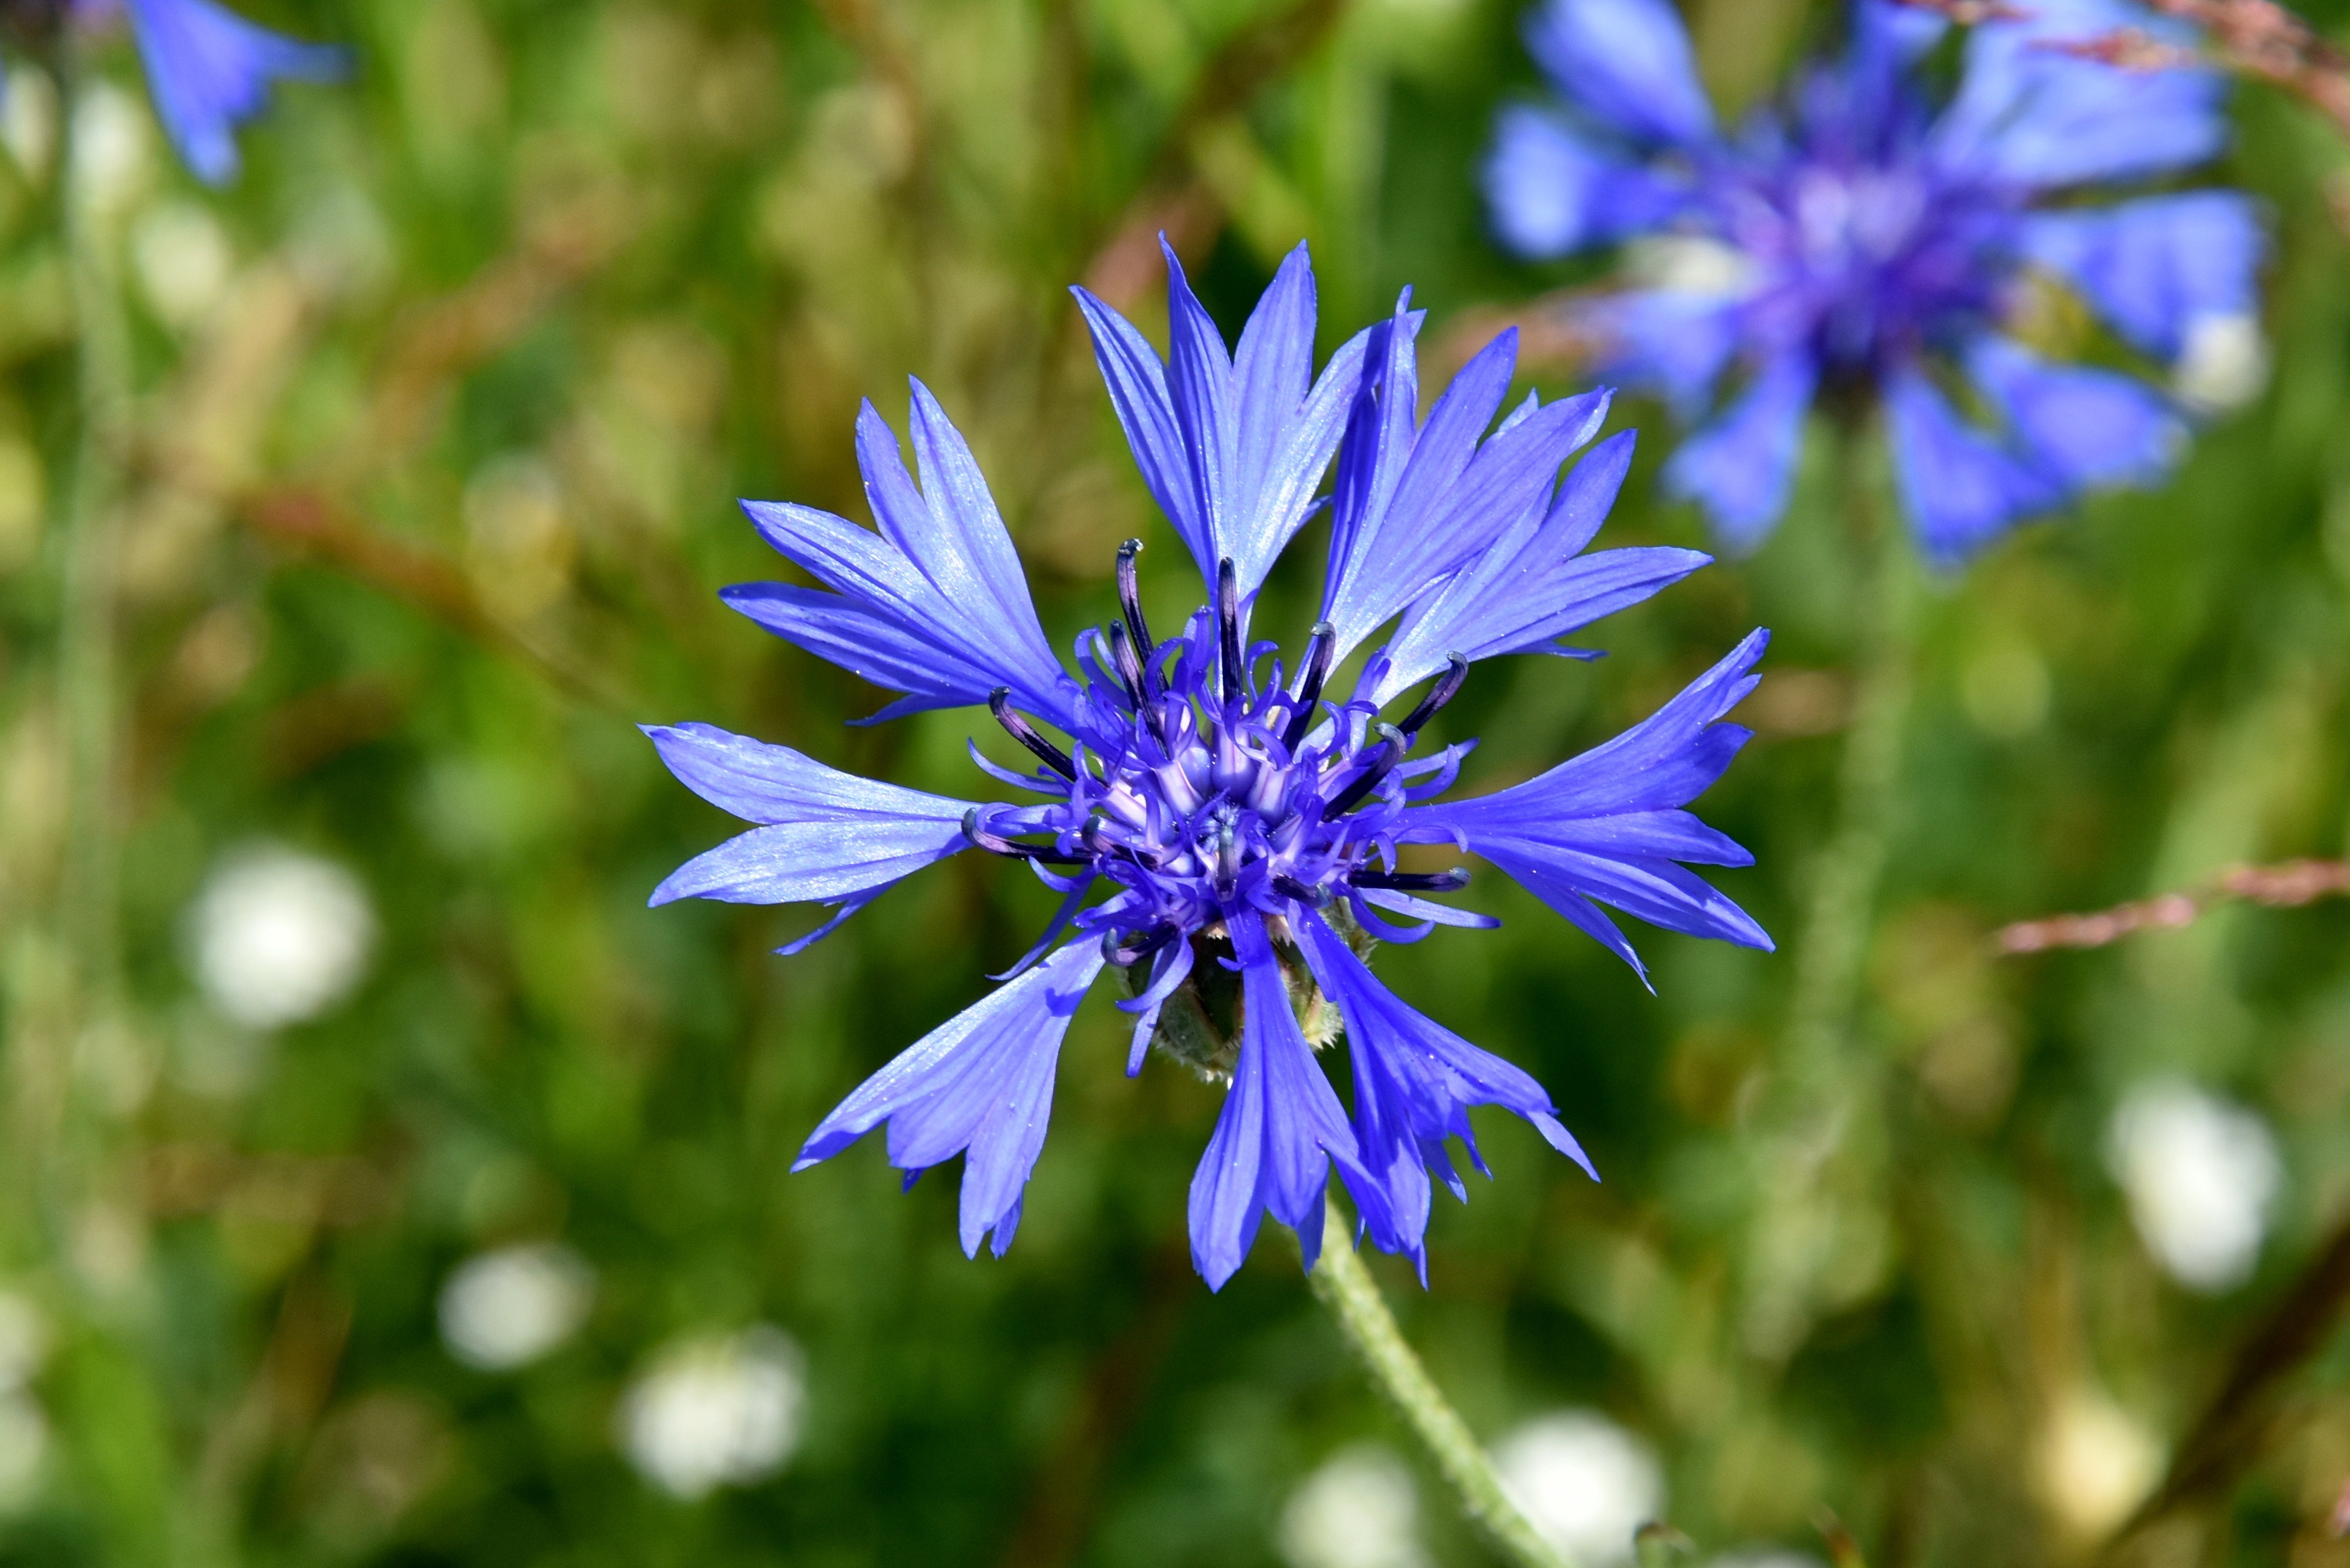
nature, blossom, plant, meadow, flower, summer, food, herb, produce, vegetable, botany, blue, flora, wildflower, cornflower, wildflowers, chicory, macro photography, flowering plant, land plant, leaf vegetable, jasione montana